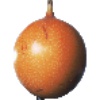
Label: granadilla